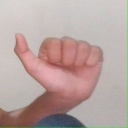
अक्षर: त